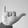
ASL letter: Y